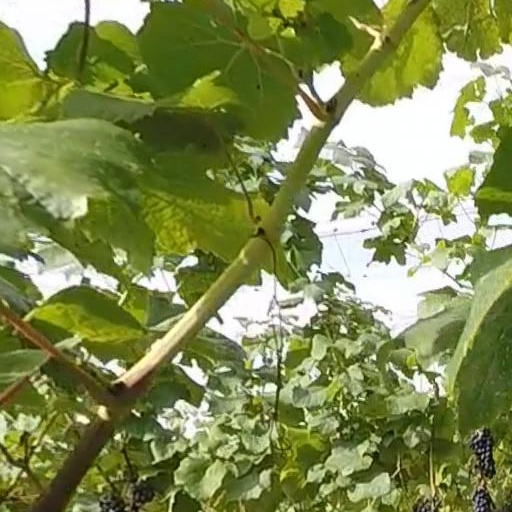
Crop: grape